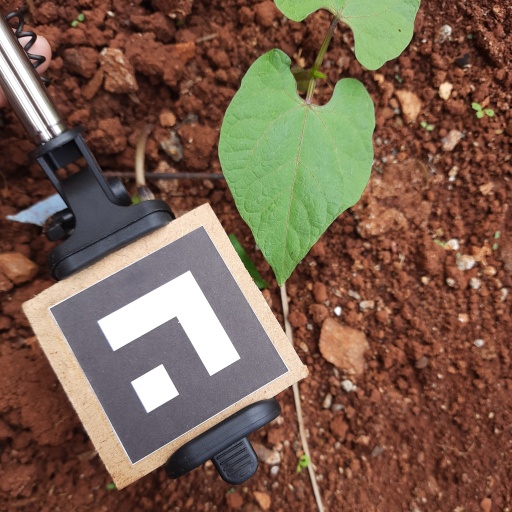
Observations: flat surface, no eating holes, under cloudy sky